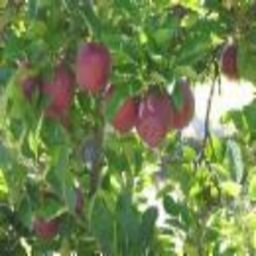
Label: Apple